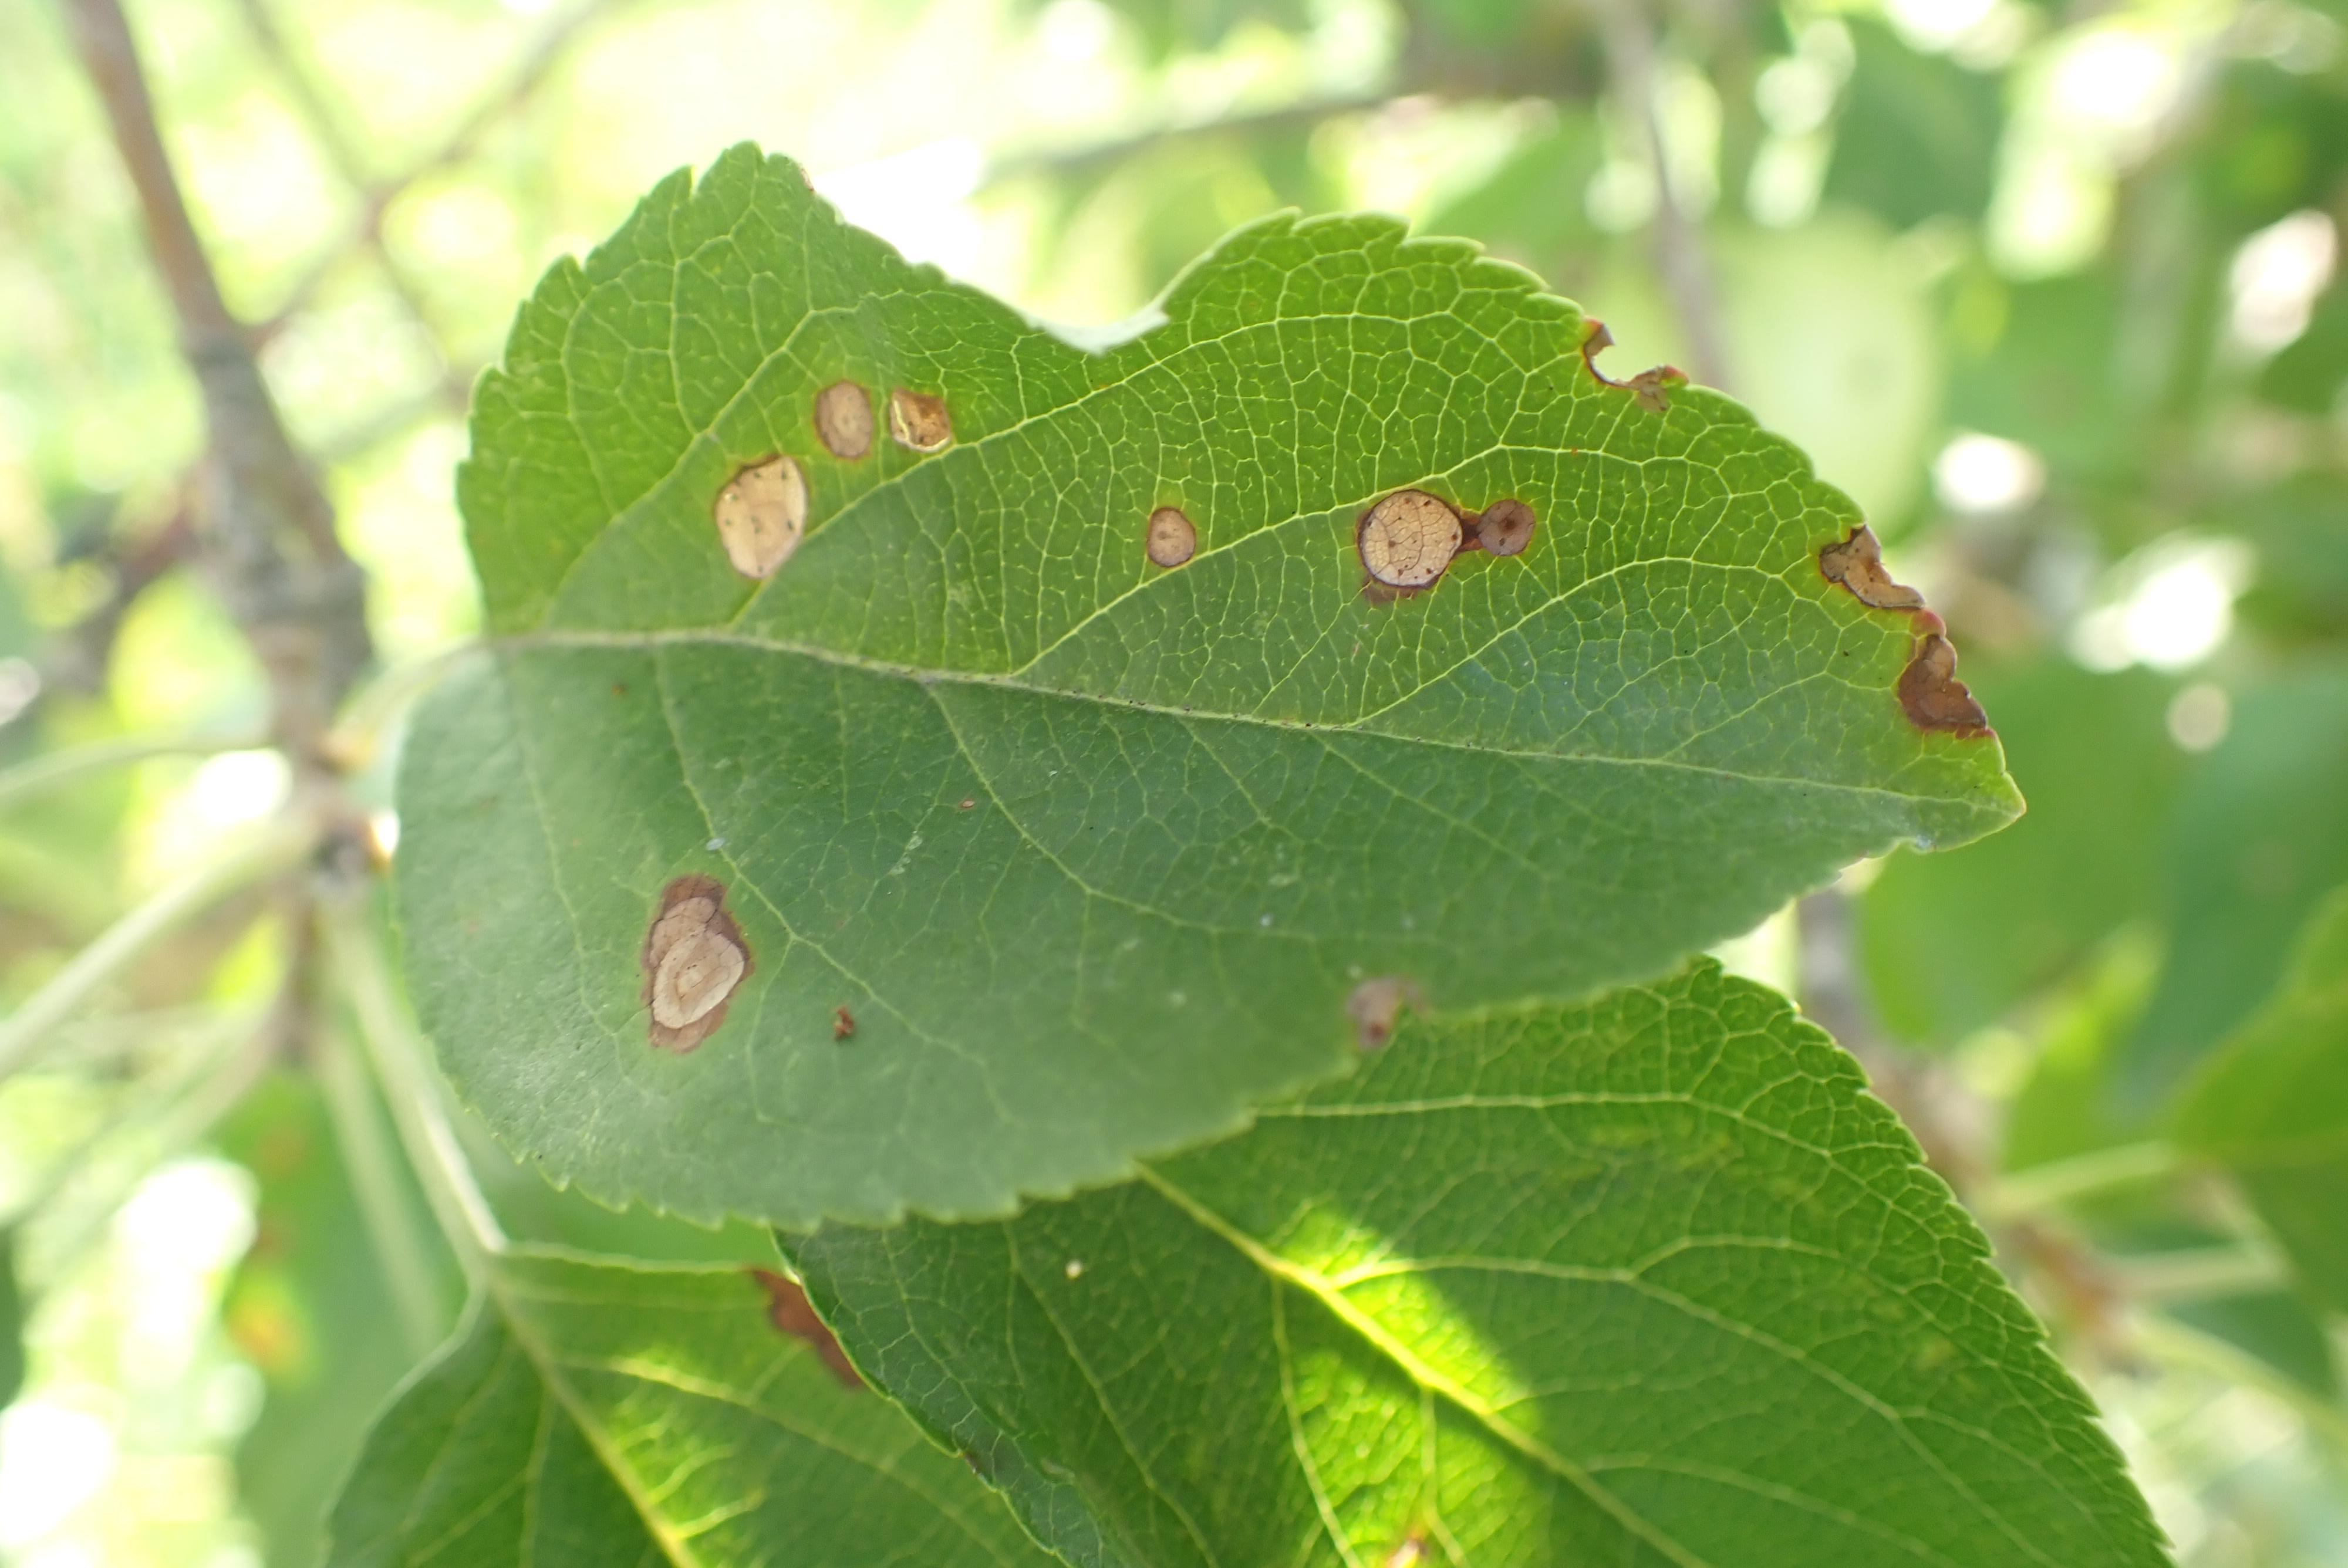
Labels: frog_eye_leaf_spot